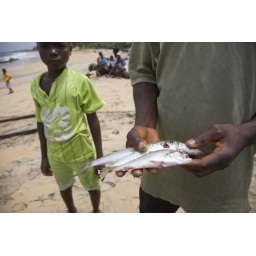
Fish being sold fresh from the boat on a beach near Brewersville north of Monrovia.